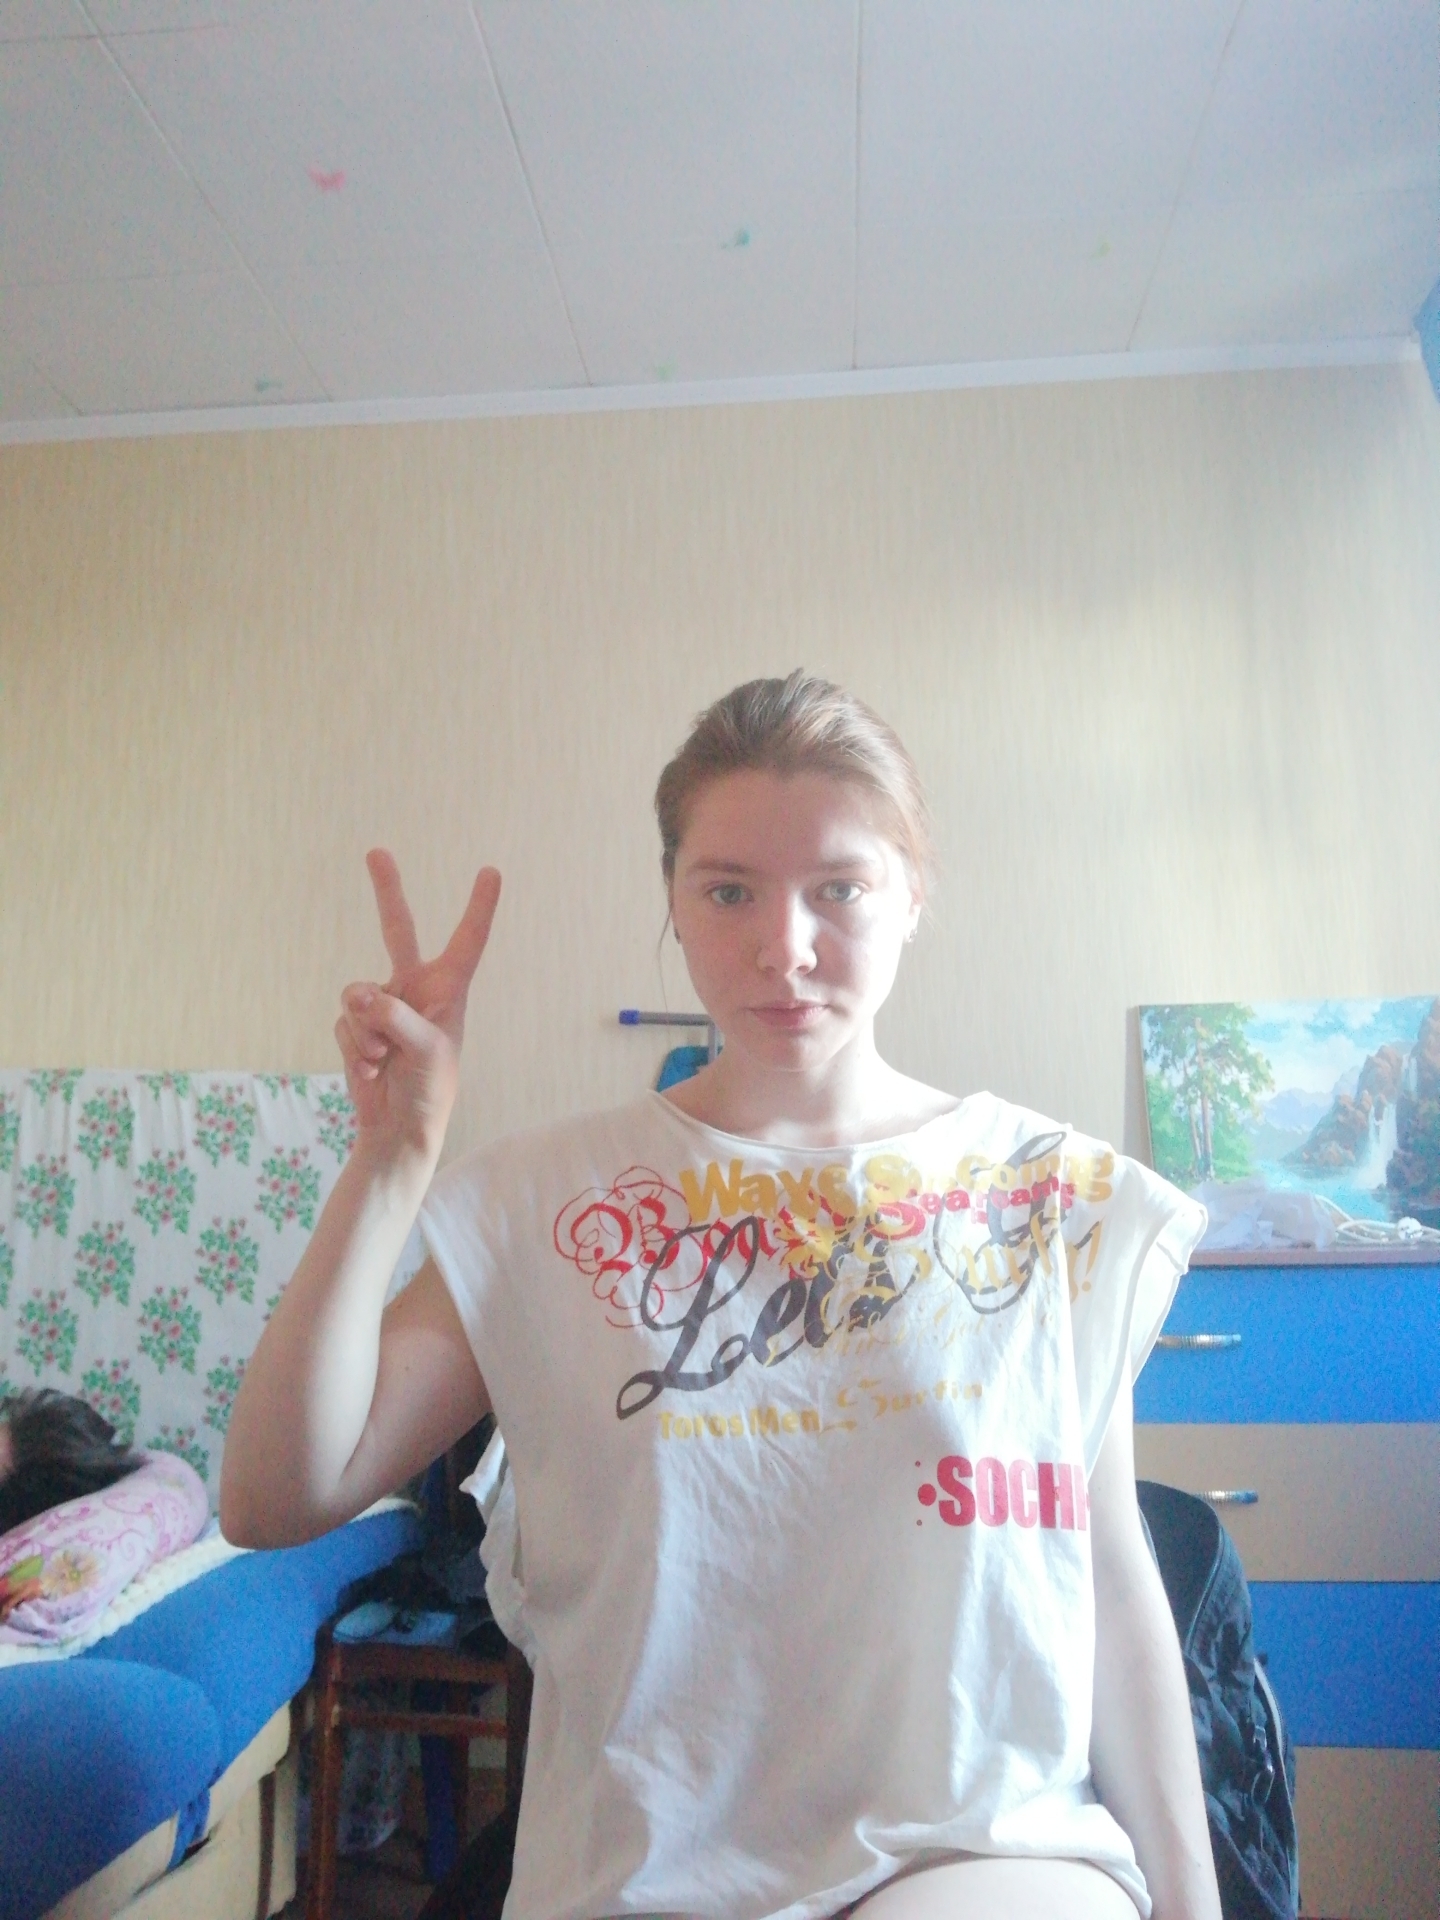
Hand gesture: peace